Ba Cụt

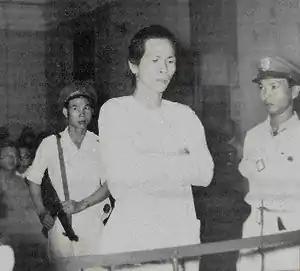
A dishevelled man dressed in white folds his arms as he stands in the dock. He is guarded by two soldiers, one with a submachine gun. The courtroom is crowded.

Initially, American observers thought that Diệm might try a reconciliatory approach and reintegrate Ba Cụt into society to increase the appeal of his government, rather than punish the Hòa Hảo leader. They felt that Ba Cụt had a high level of military skill and popular appeal that could be used in favor of the government, citing his colorful "Robin Hood" image as an attraction with the rural populace. U.S. officials were also worried that a harsh punishment such as the death penalty could provoke an anti-government backlash, and that it could be exploited by other opposition groups. However, Diệm saw Ba Cụt as contrary to Vietnamese values of struggle and self-sacrifice and felt that strong measures were required.